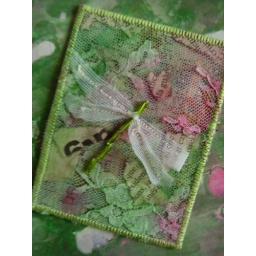
I make this atc`s with fabric, paper and paints.I love the colours green in this atc`s.